Bristow Hotel

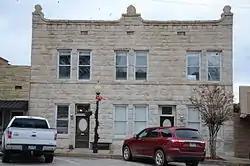

The Bristow Hotel is a historic commercial building in 112 South 2nd Street in Ozark, Arkansas. It is a two-story stone structure, finished in rusticated ashlar limestone. It was built in 1909 for George Bristow, a local resident, and has retained many of its internal finishes despite conversion to professional offices. The building is one of the few built in Ozark out of local limestone.